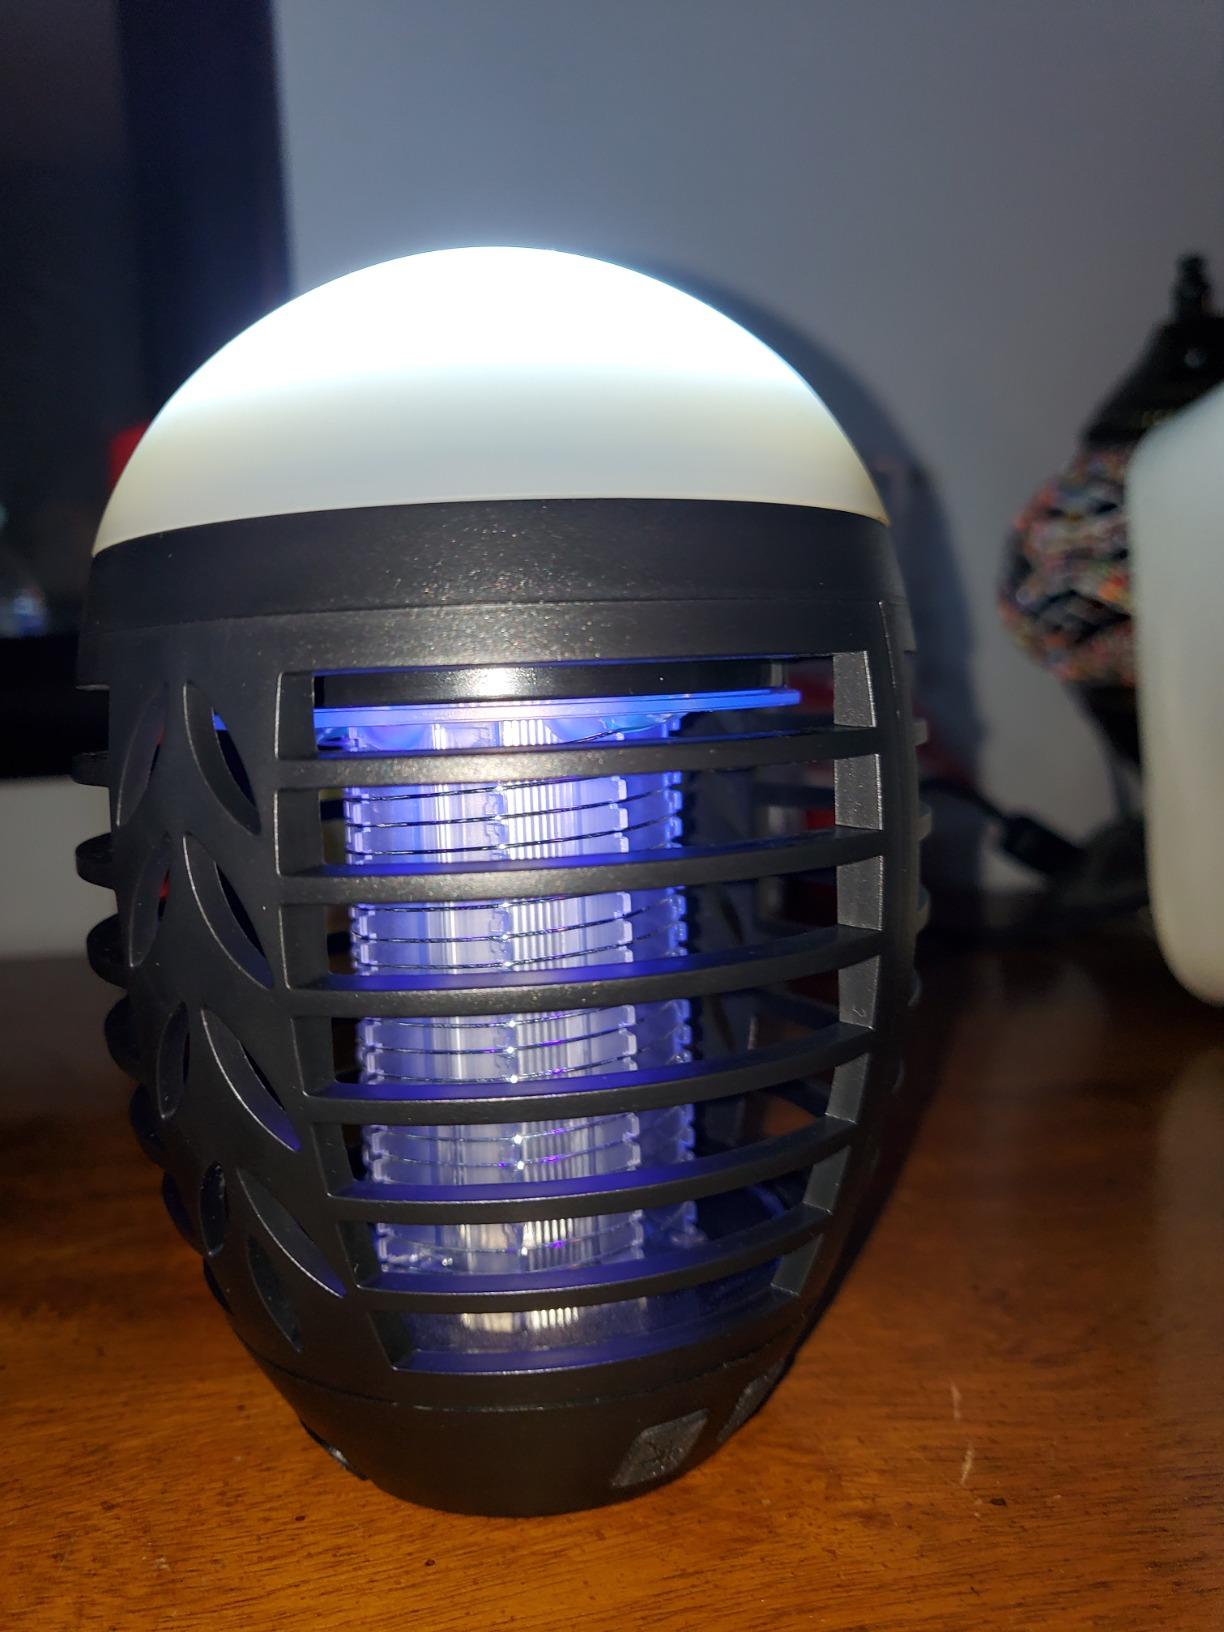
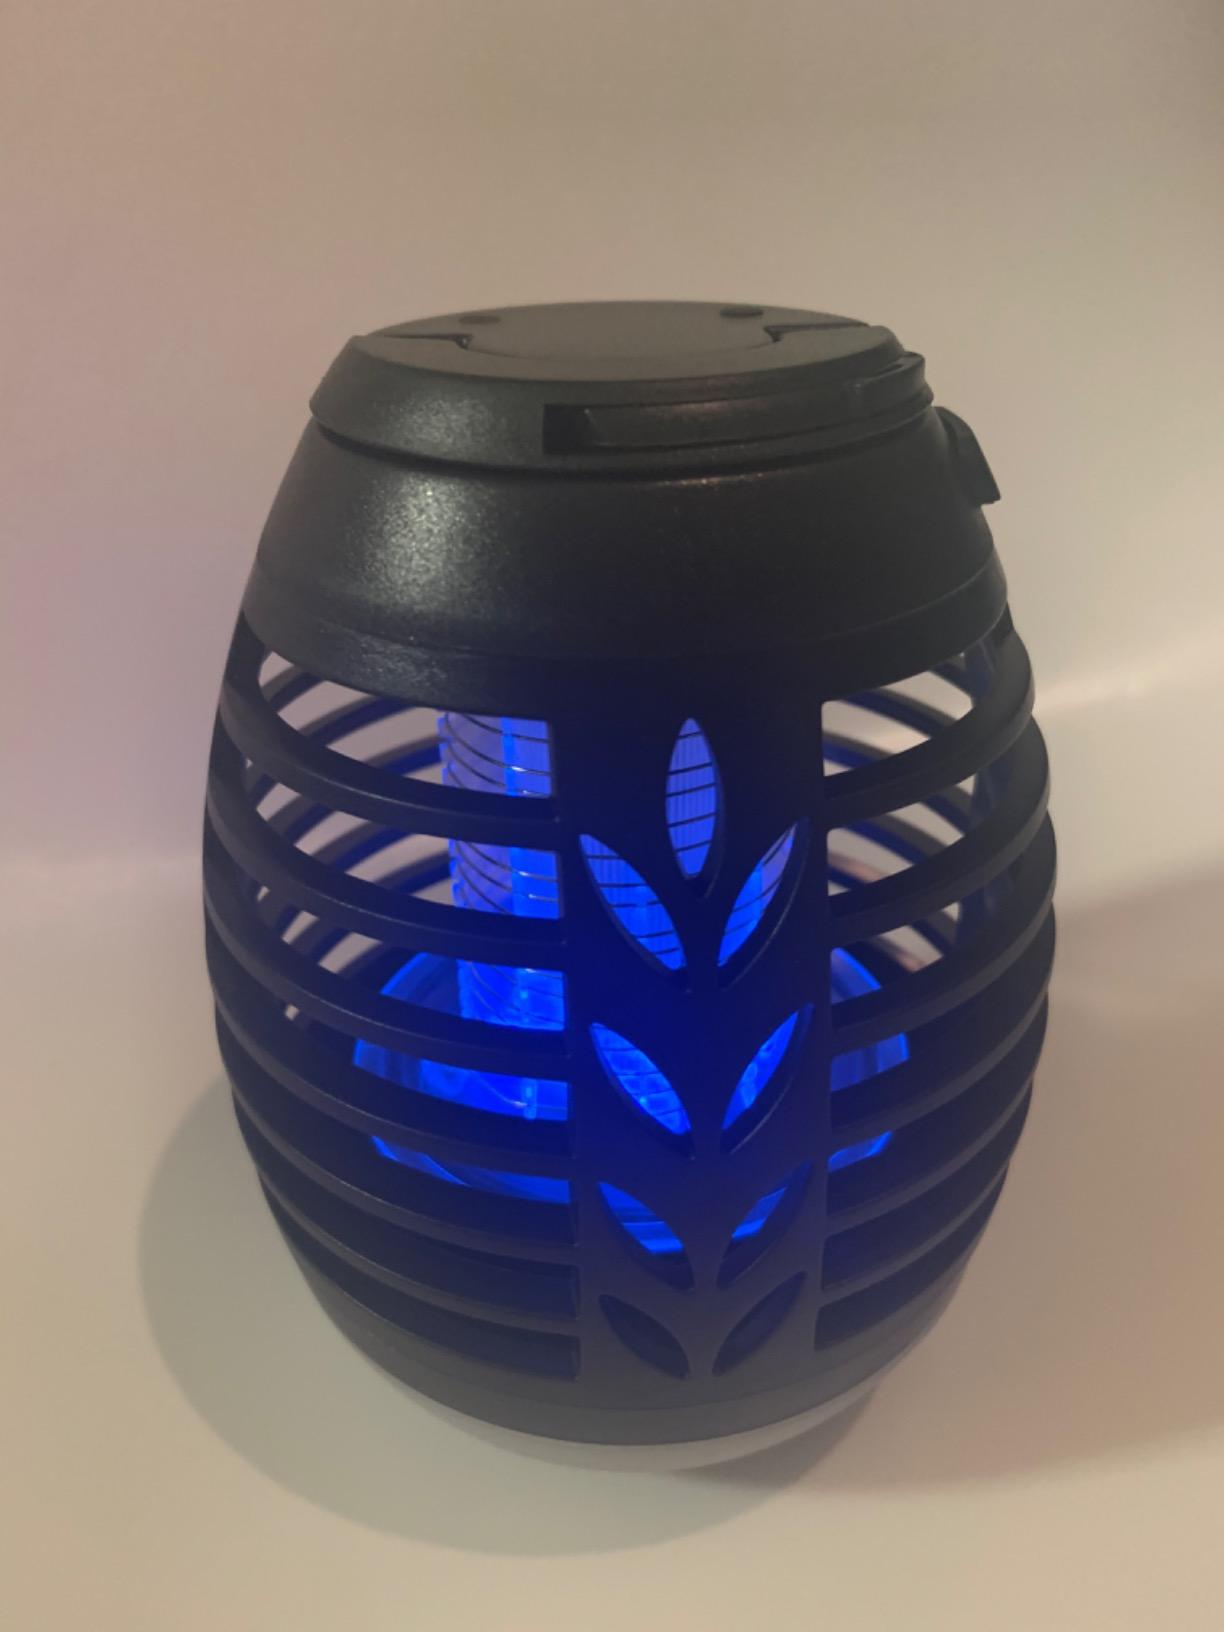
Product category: lantern
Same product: yes